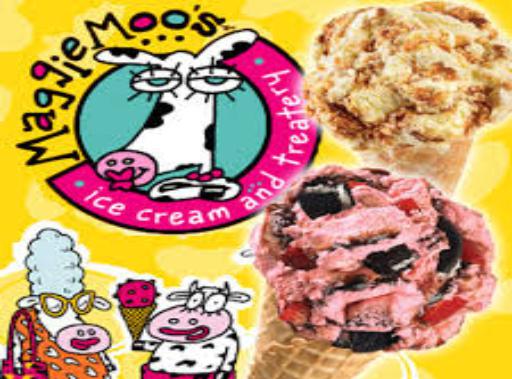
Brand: MaggieMoo's Ice Cream and Treatery
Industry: Food